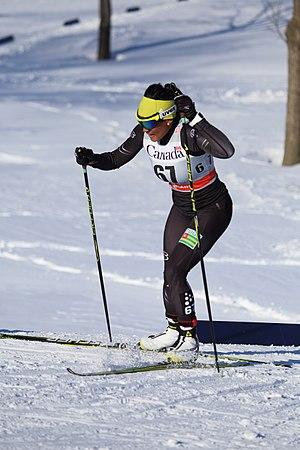
Mathilde-Amivi Petitjean au Ski Tour Canada 2016, Ville de Québec